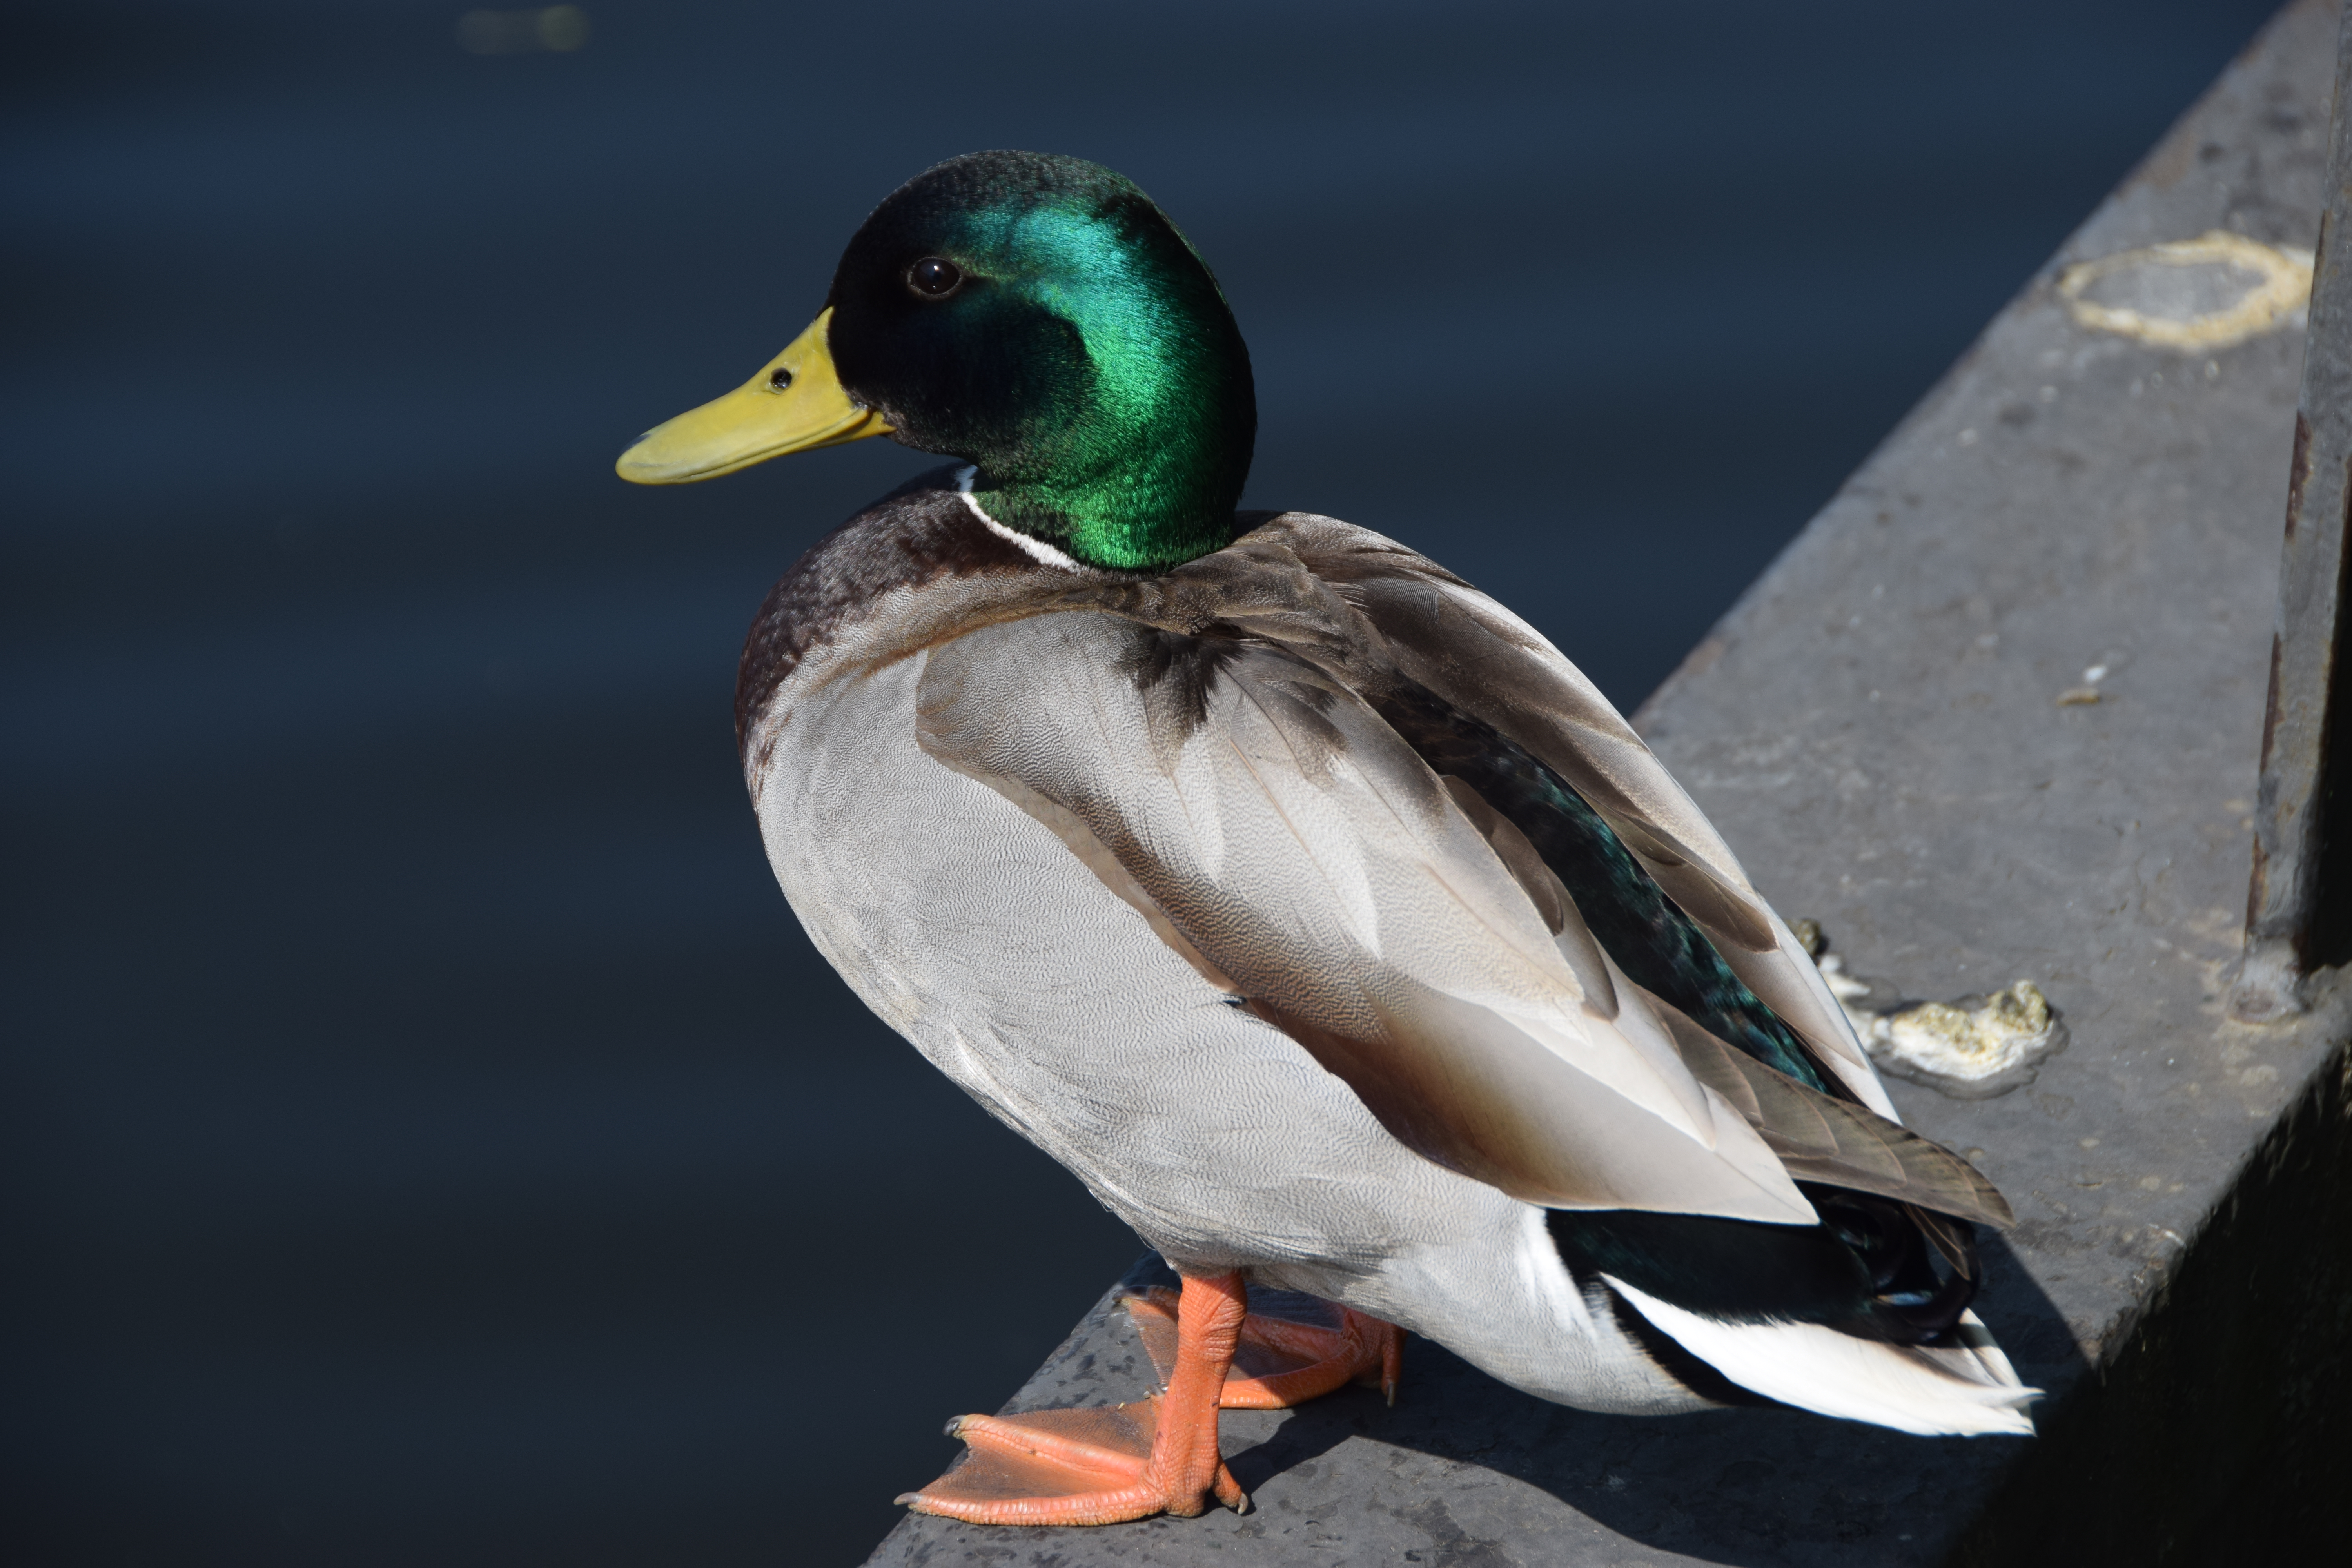
natural, bird, beak, fluid, waterfowl, feather, ducks, geese and swans, wing, duck, livestock, seaduck, water bird, wildlife